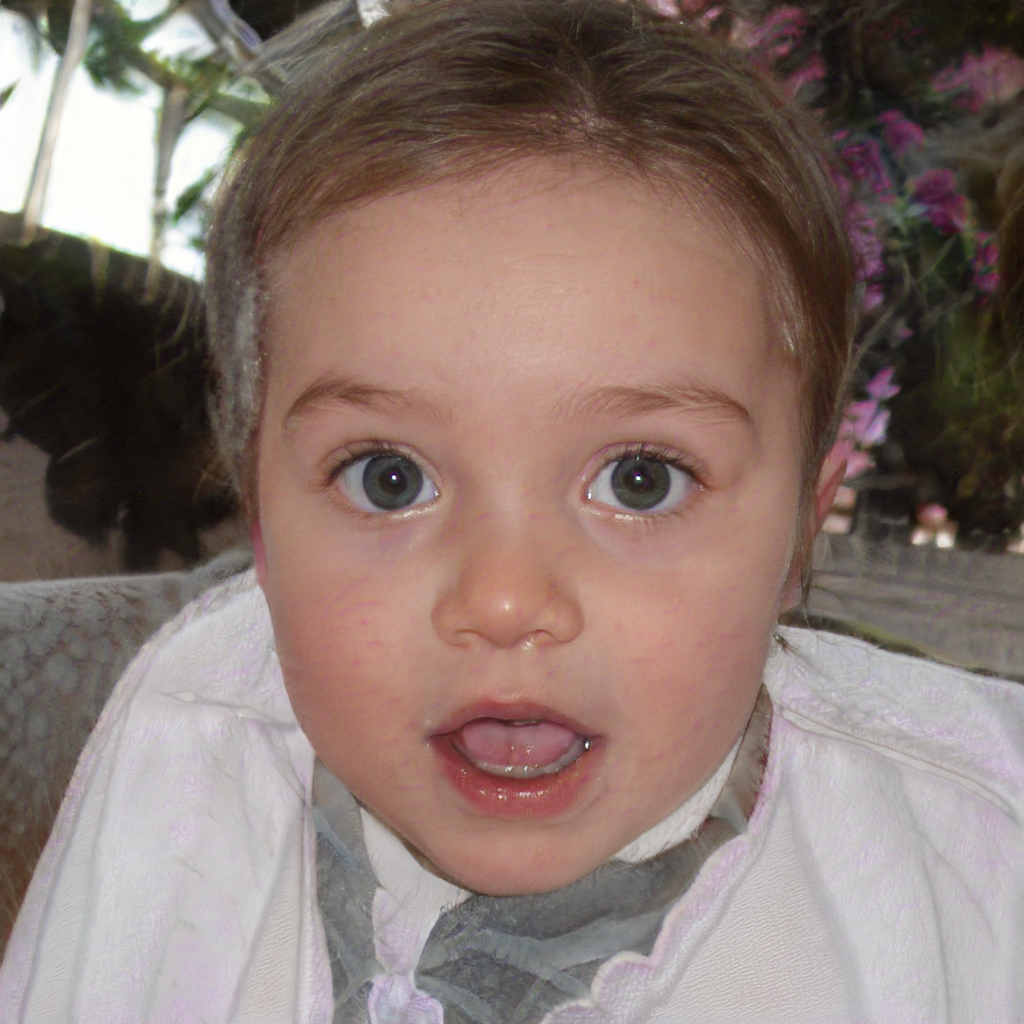
Label: Colored